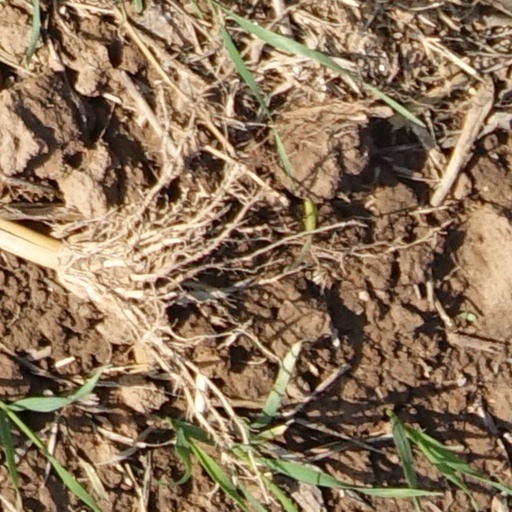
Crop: wheat